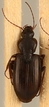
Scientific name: Calathus advena
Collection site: Niwot Ridge Mountain Research Station Site (NIWO), plot NIWO_007